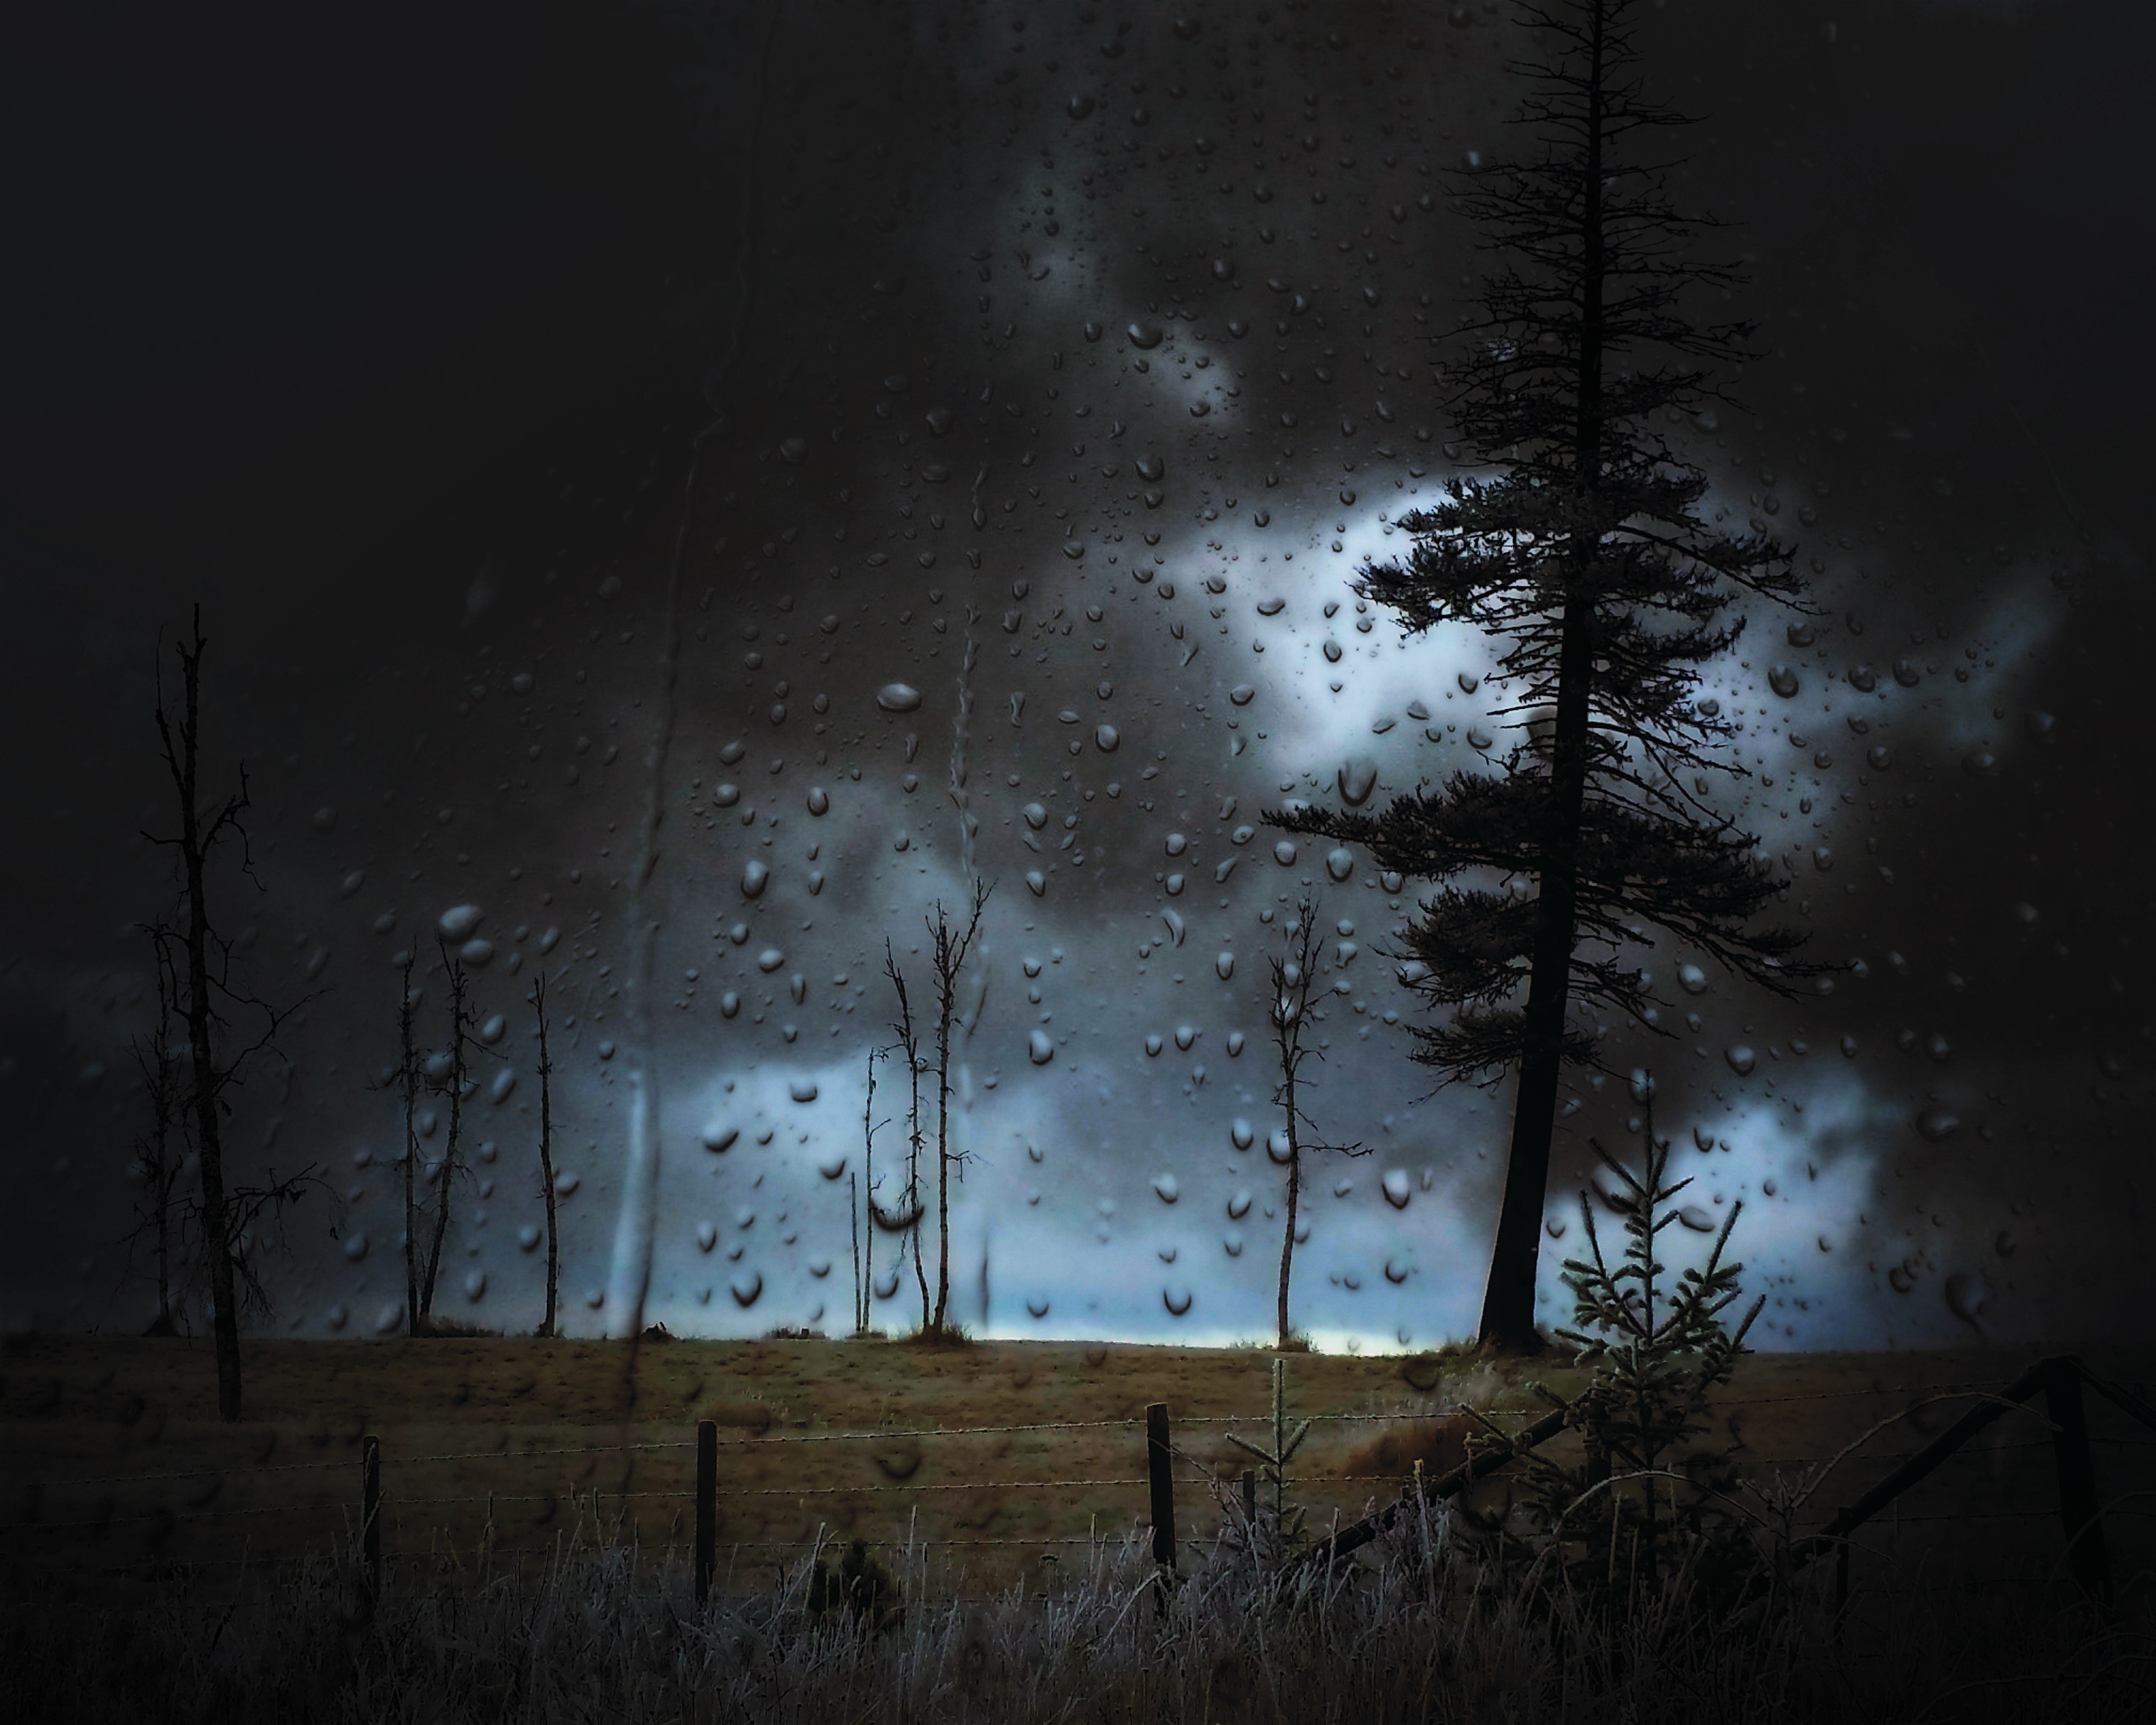
landscape, nature, outdoor, light, cloud, sky, night, sunlight, rain, wet, atmosphere, dark, reflection, natural, weather, darkness, aurora, moonlight, trees, clouds, droplets, stormy, midnight, astronomical object, atmospheric phenomenon